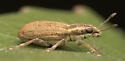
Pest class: pea_leaf_weevil